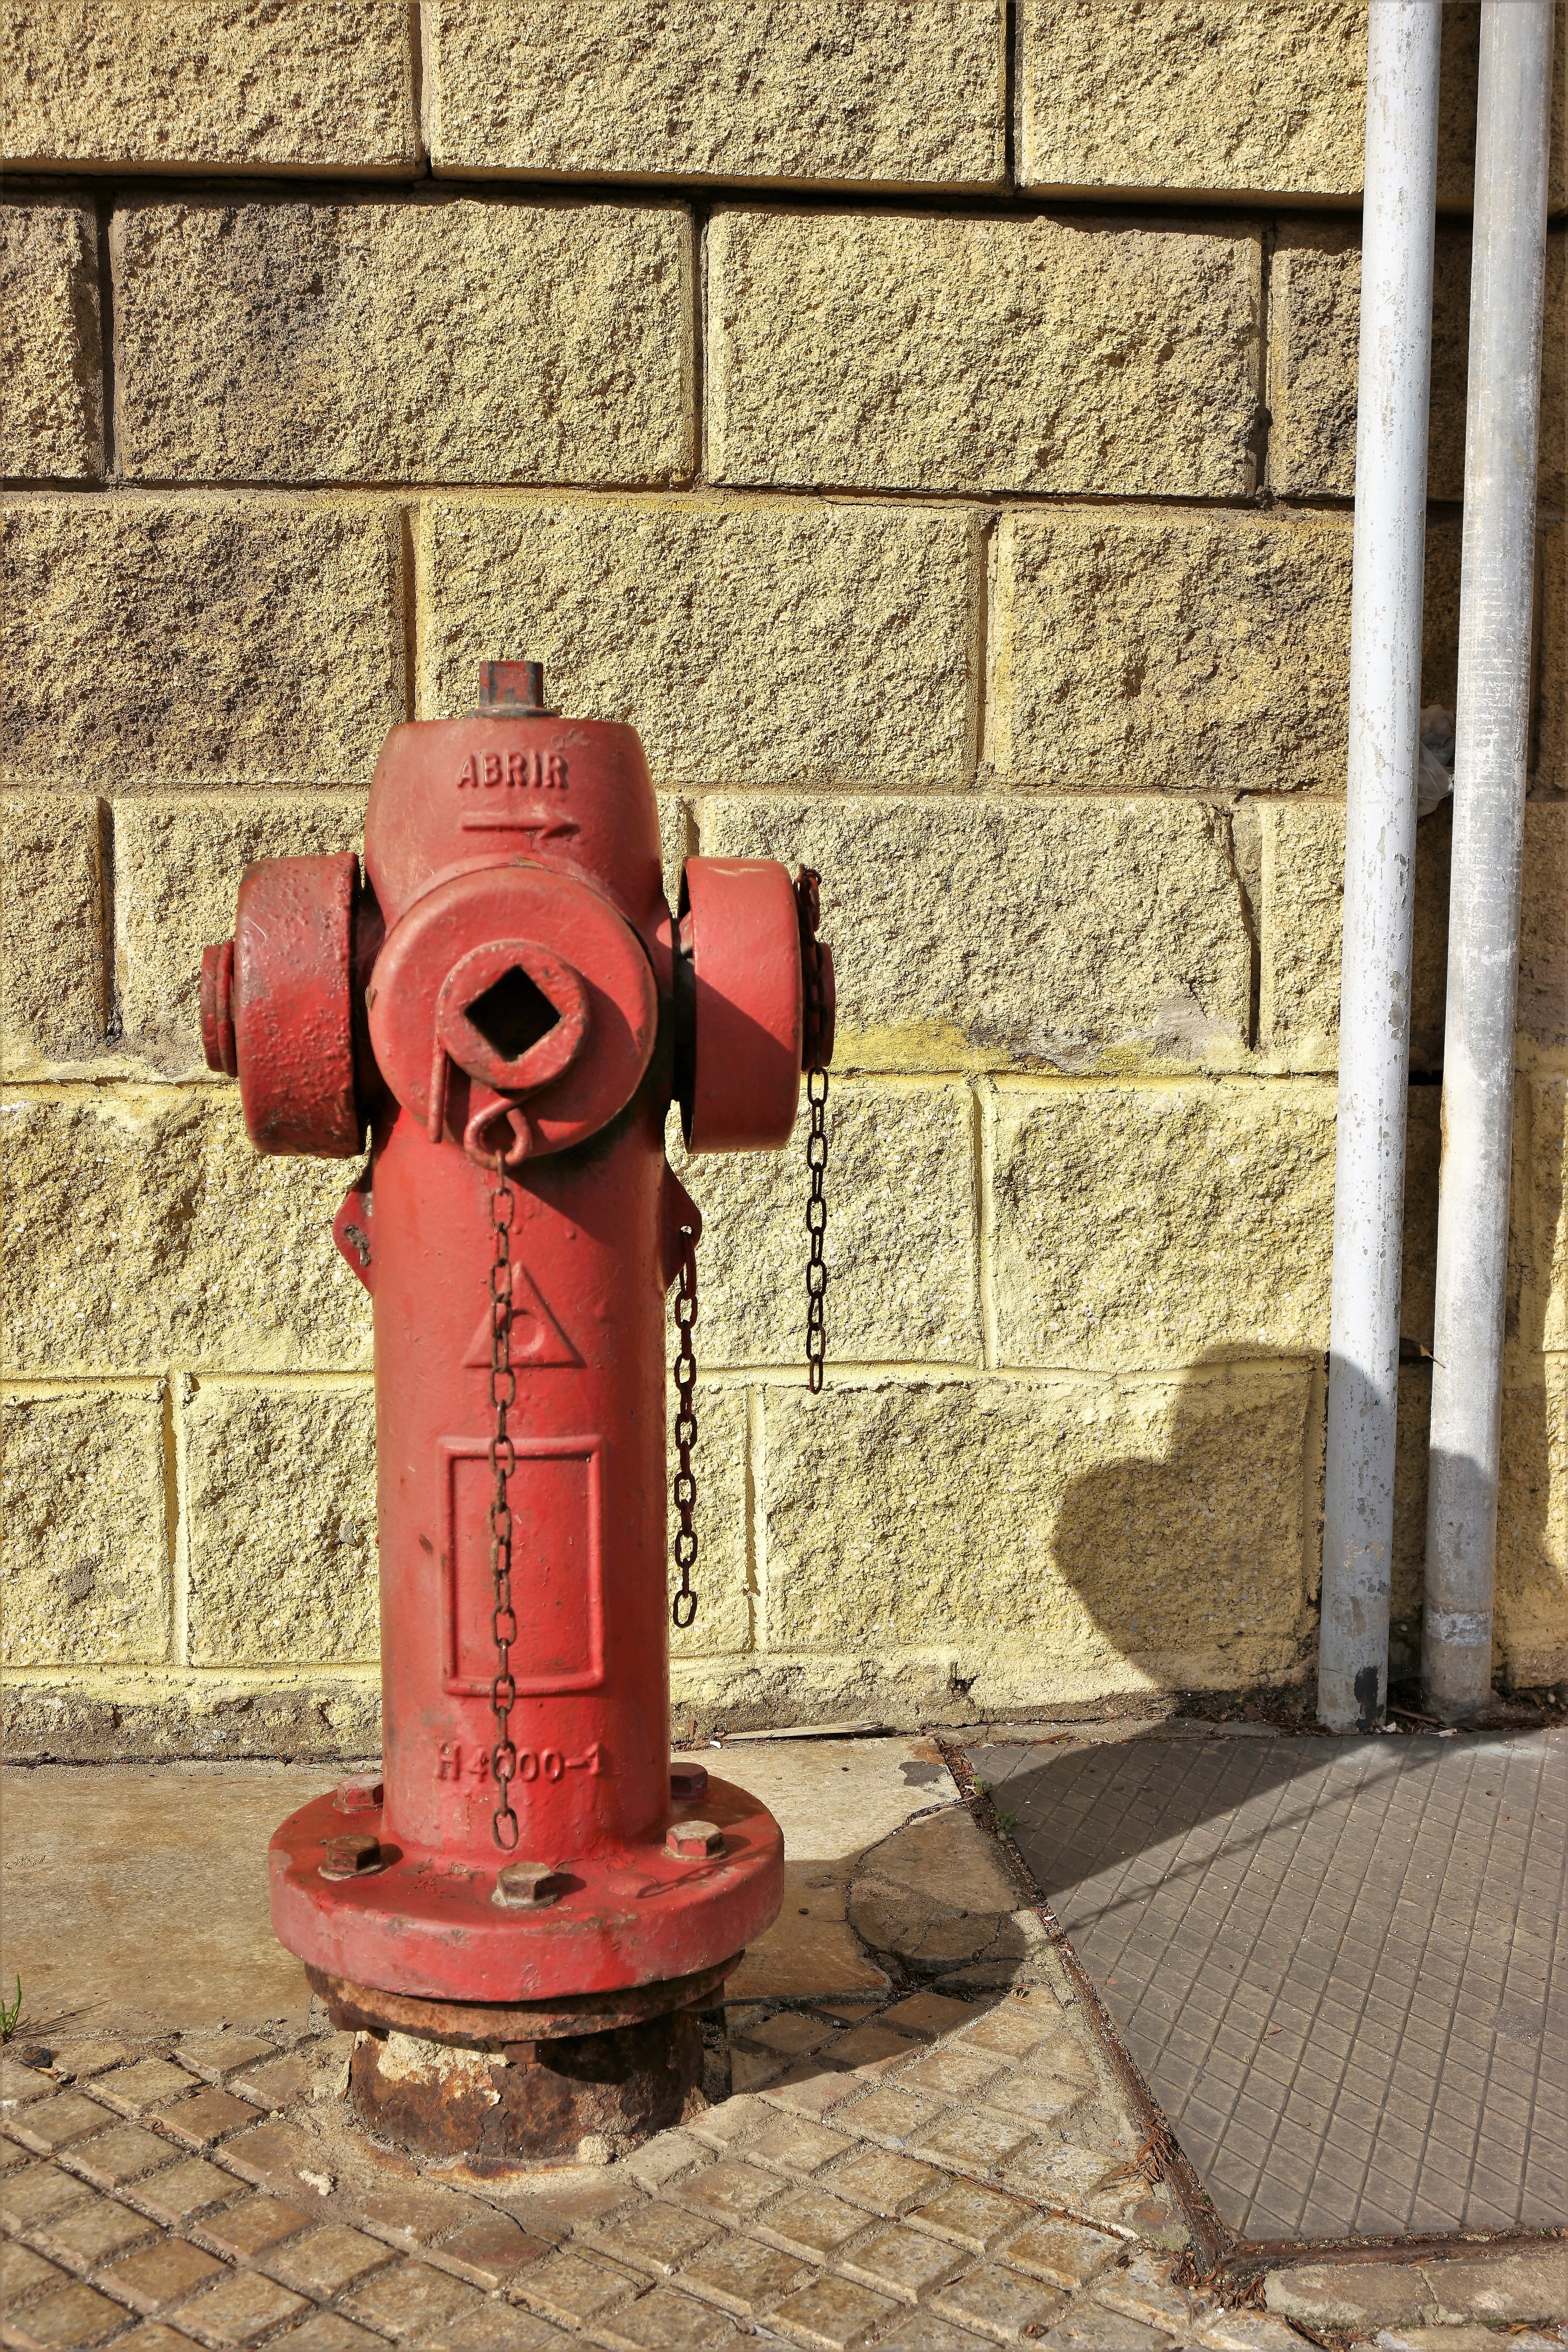
water, structure, wall, column, red, fire, lighting, fire hydrant, mouth, sculpture, pressure, valve, connector, fire protection, water intake